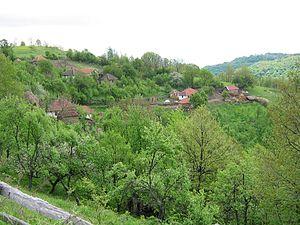
Dobroselica est un village de Serbie situé dans la municipalité de Rekovac, district de Pomoravlje. Au recensement de 2011, il comptait 16 habitants.